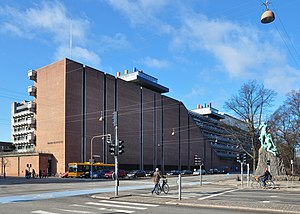
Milena Penkowa
Panum-instituttet, hvor Milena Penkowa var professor.
Panum-instituttet i København.
Milena Penkowa er som hjerneforsker blevet centrum i årtiers største danske forskningsskandale. Milena Penkowa fik en lynkarriere, der hurtigt kulminerede som professor ved Københavns Universitet i 2009-2010. Hendes forskning var koncentreret om forsøg med proteinet metallothionein, og hun har skrevet 102 videnskabelige artikler i sit forskningsområde og taget to patenter.